Human reproductive system

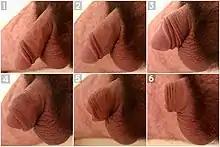
Penile shrinkage due to low temperatures. The scrotum is in a tense state to regulate testicular temperatures.

Major secondary sexual characteristics include a larger, more muscular stature, deepened voice, facial and body hair, broad shoulders, and the development of an Adam's apple. An important sexual hormone of males is androgen, particularly testosterone.